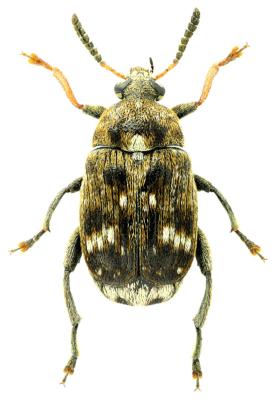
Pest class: pea_weevil